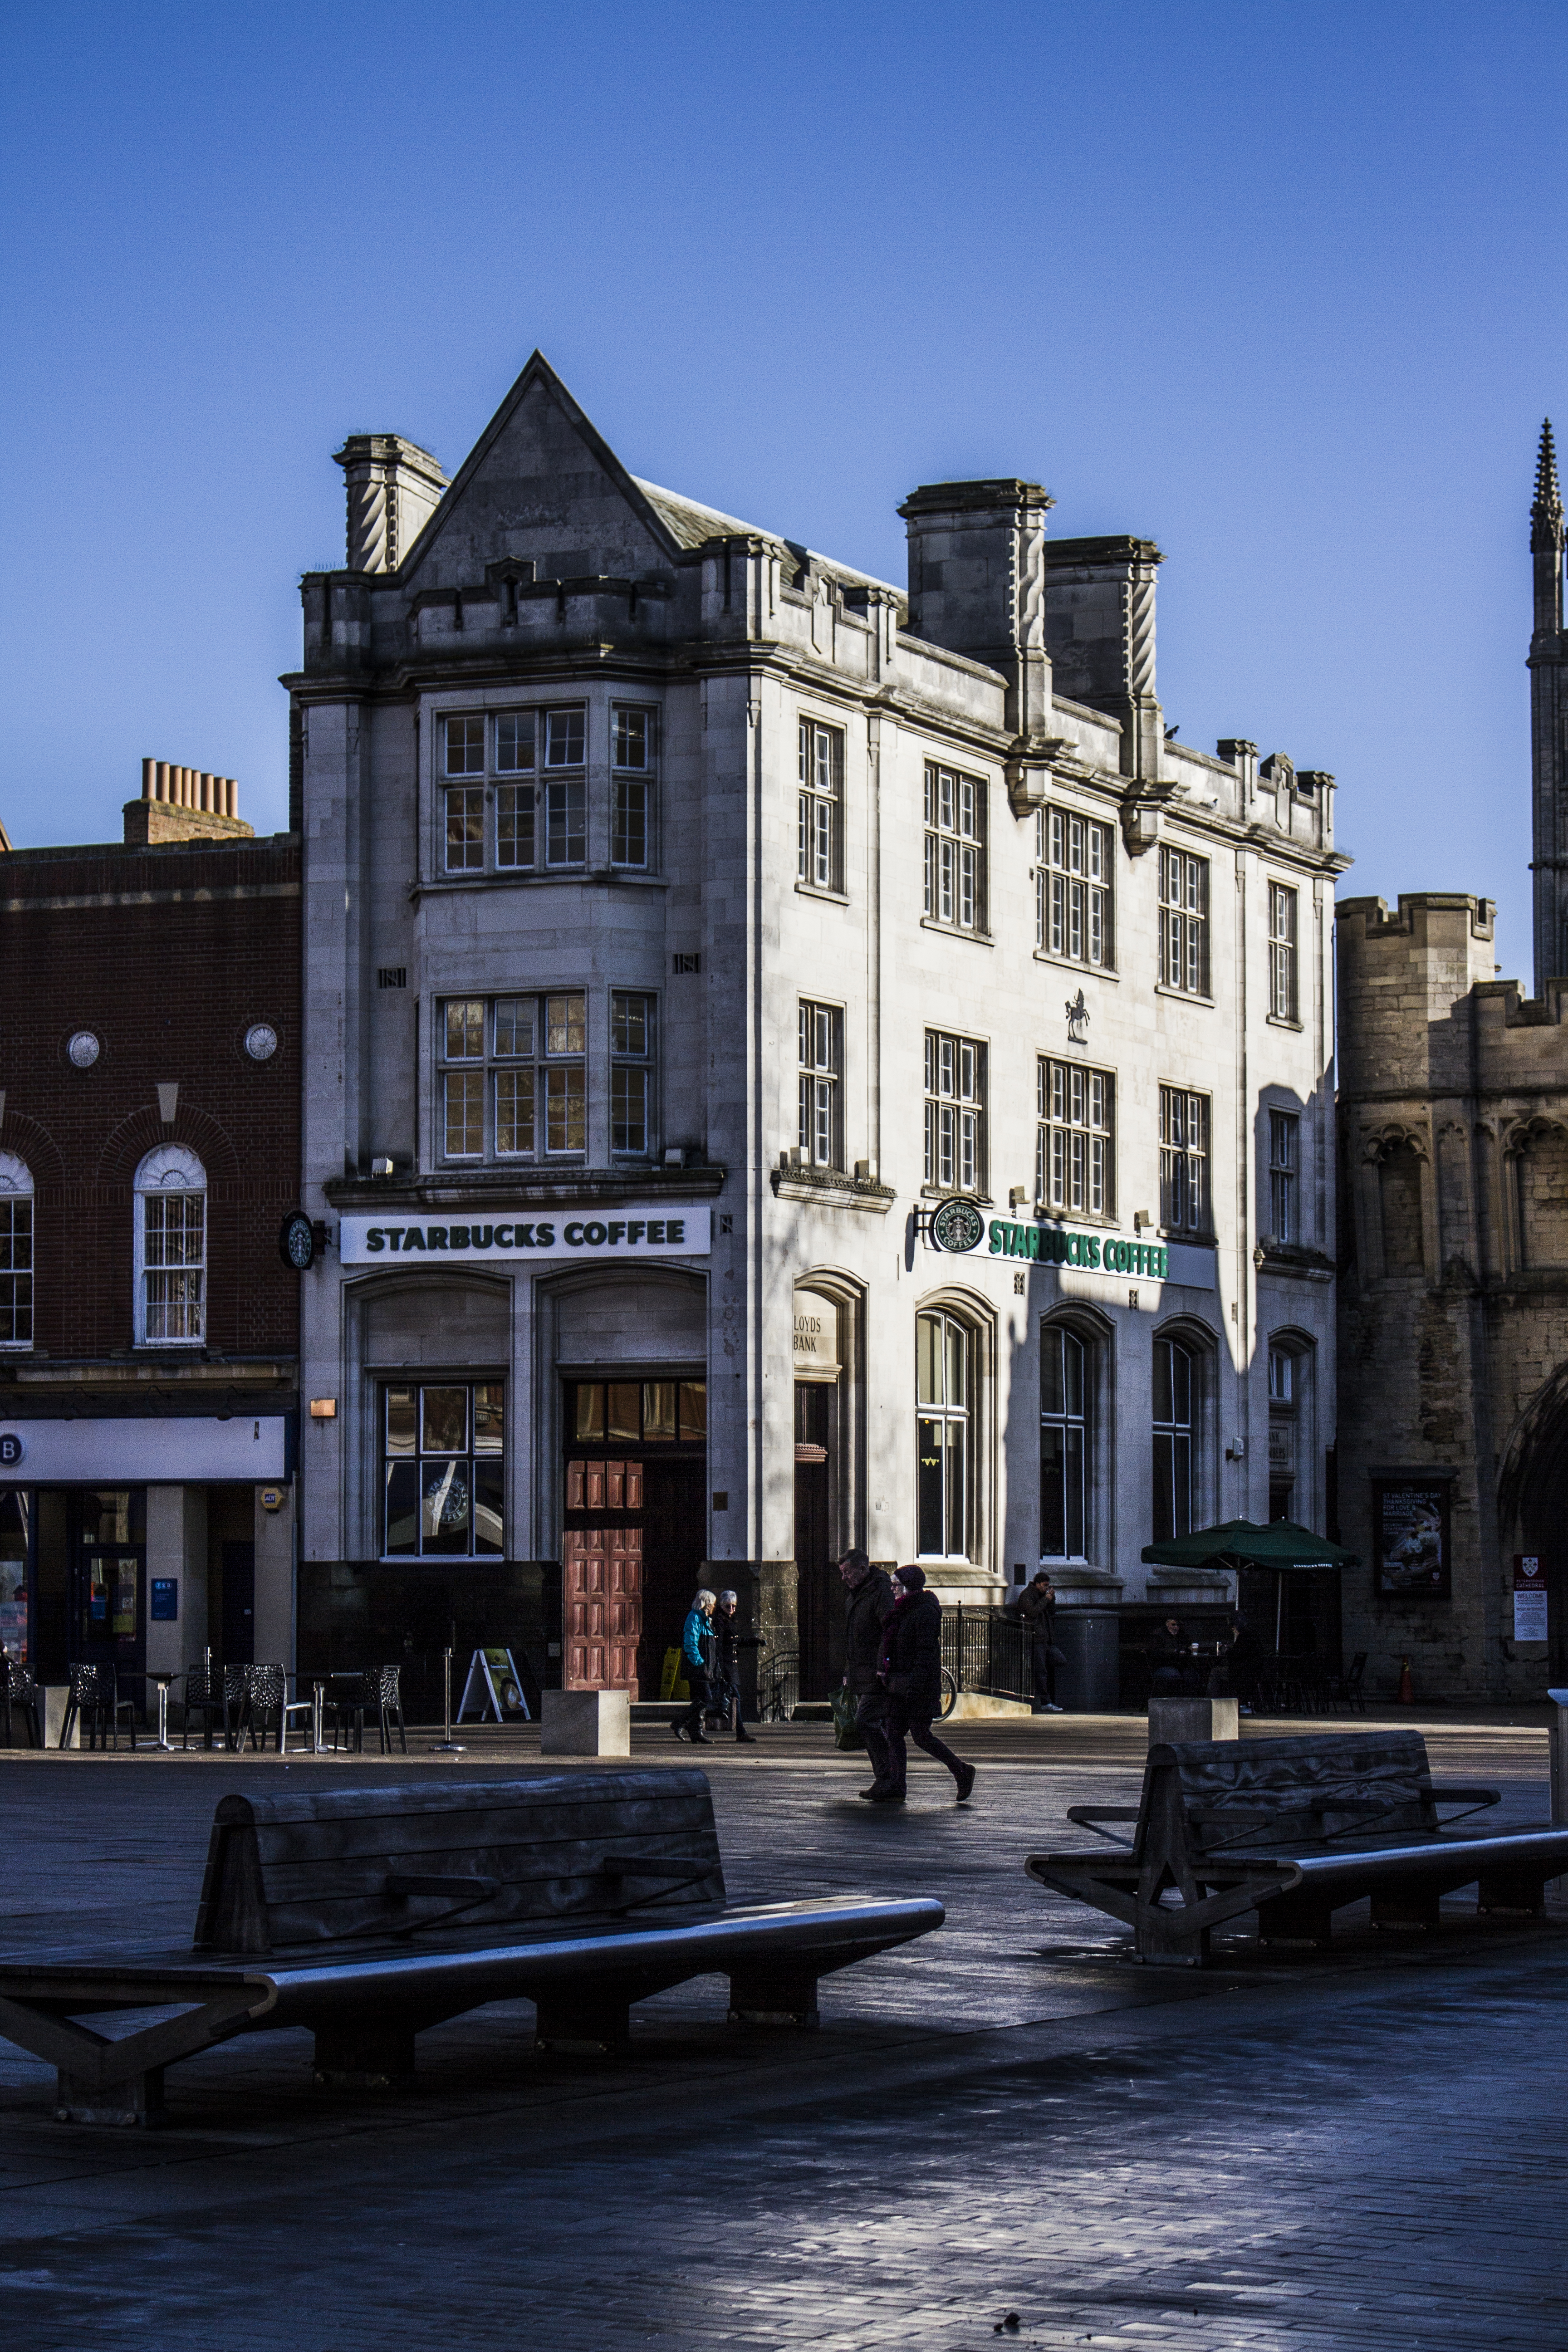
architecture, road, street, house, town, city, cityscape, downtown, evening, landmark, facade, waterway, uk, peterborough, neighbourhood, urban area, human settlement